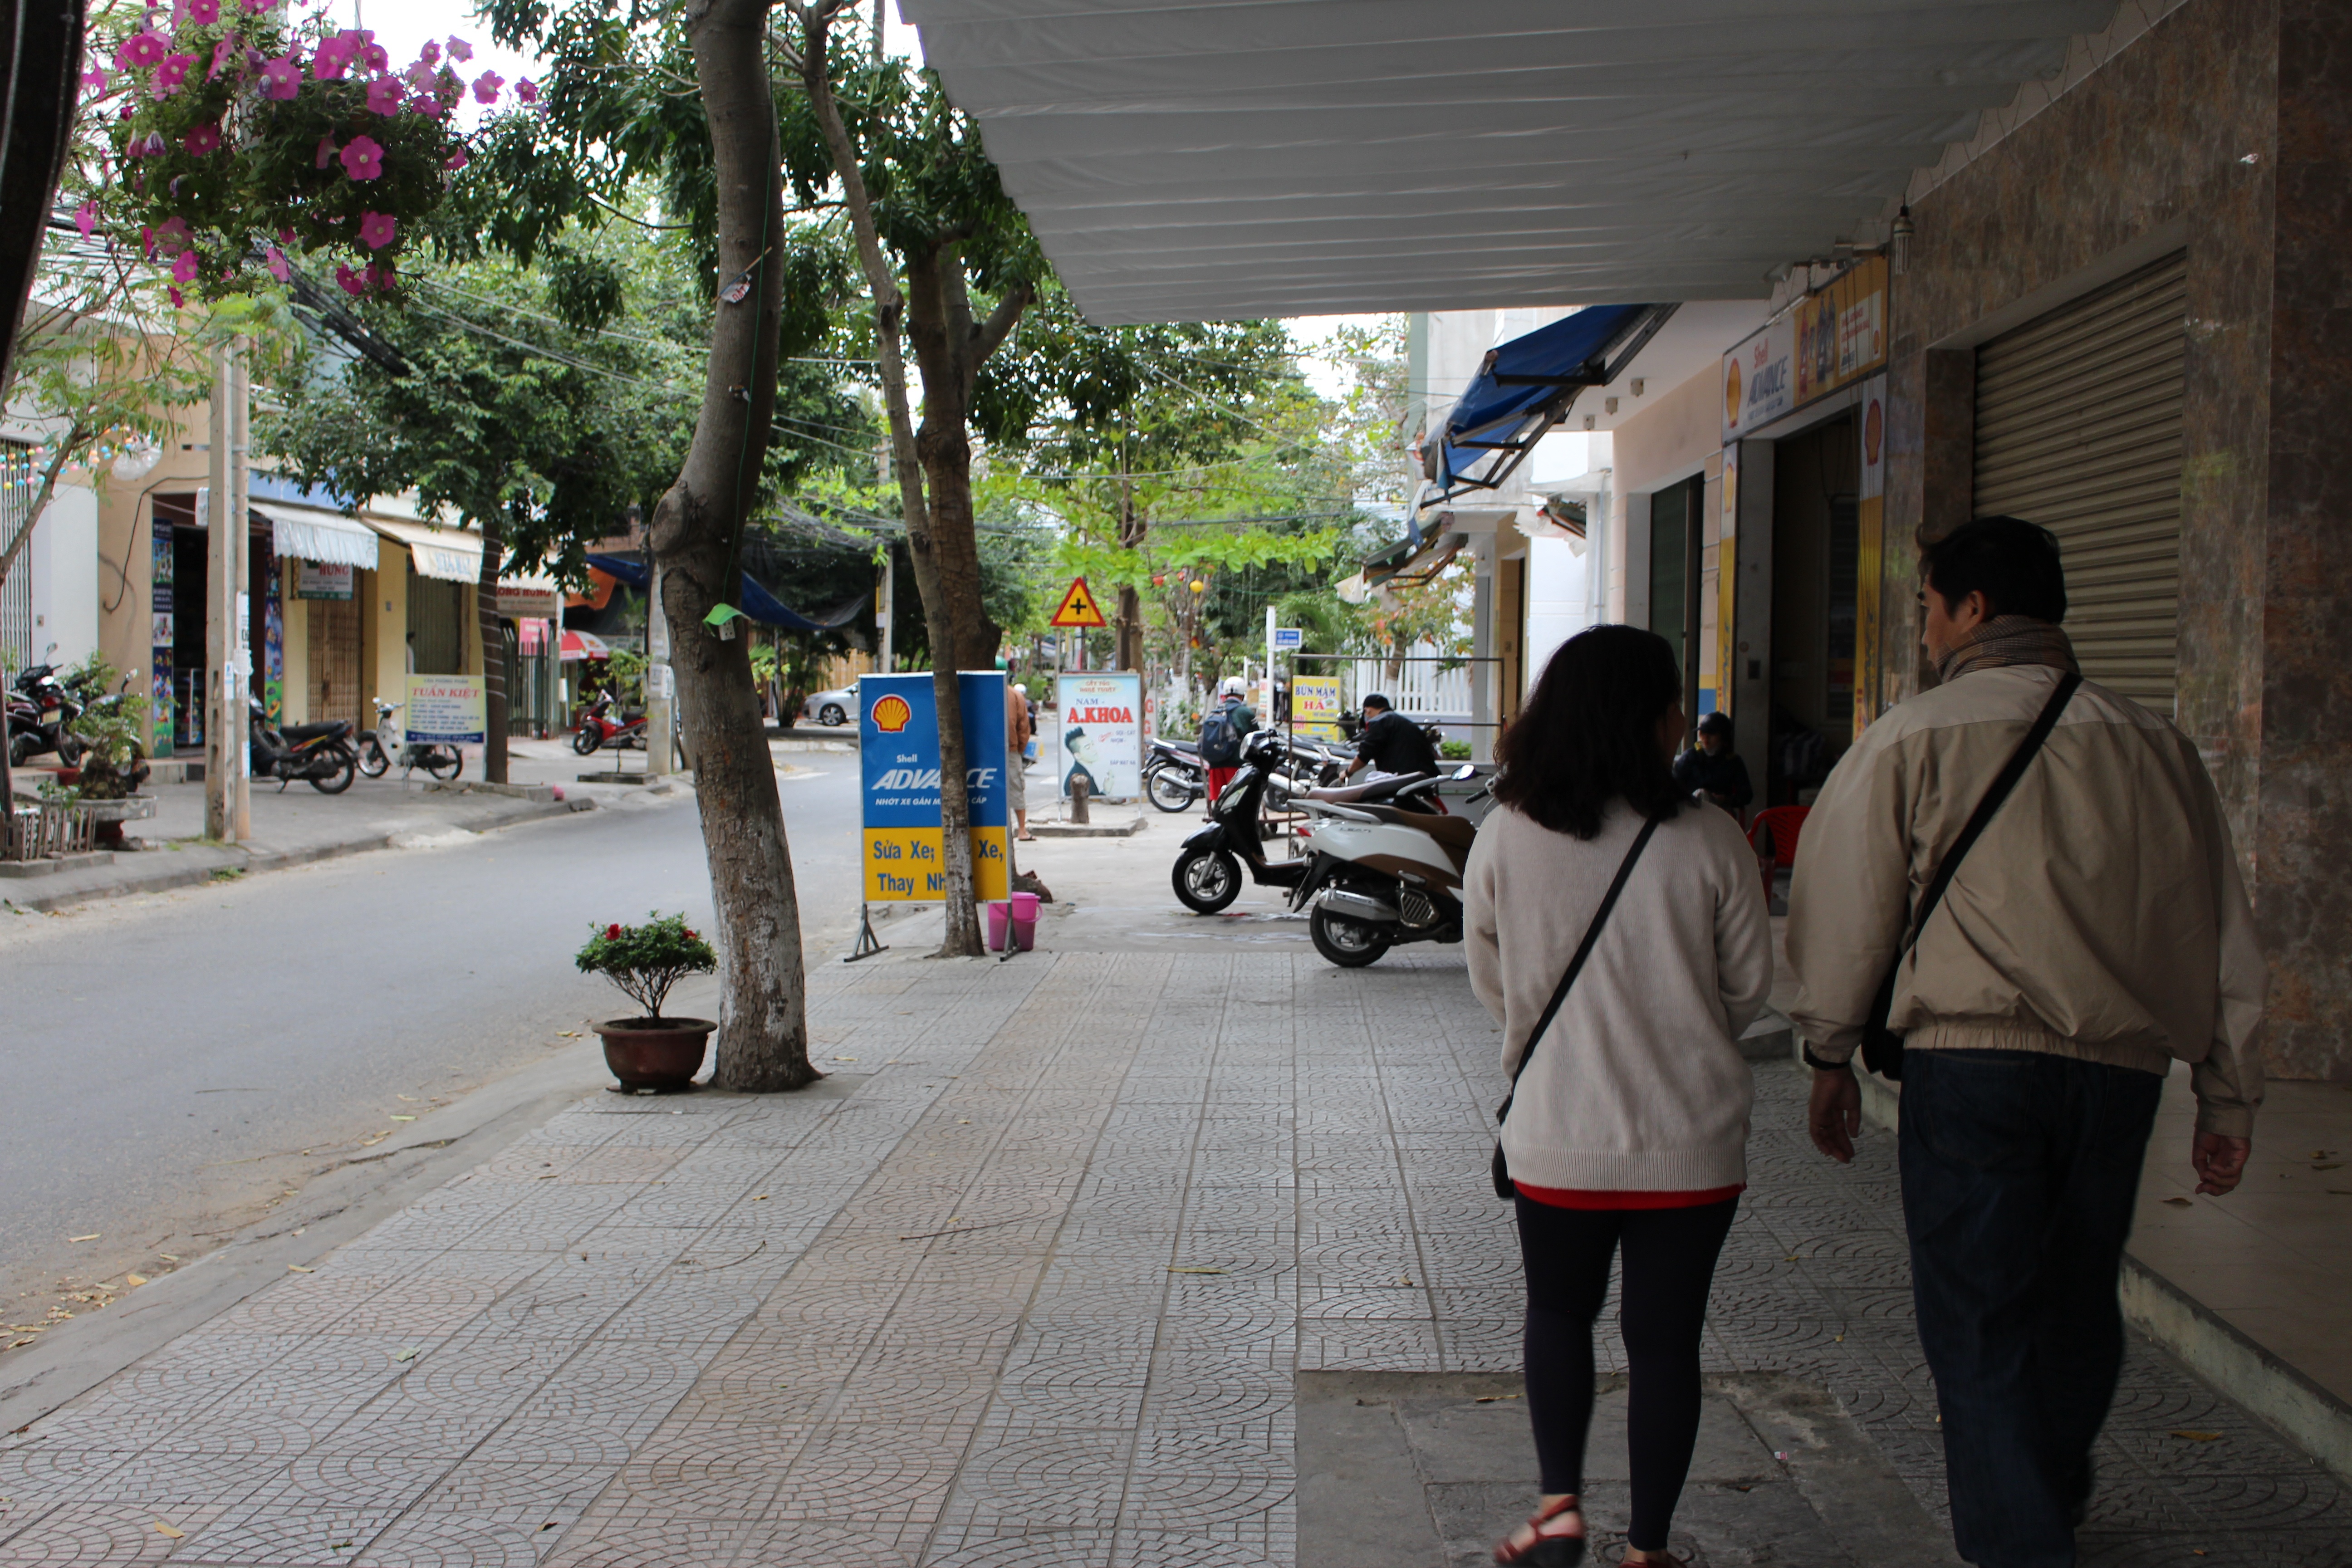
pedestrian, road, street, sidewalk, town, city, travel, tourism, infrastructure, snapshot, neighbourhood, urban area, human settlement